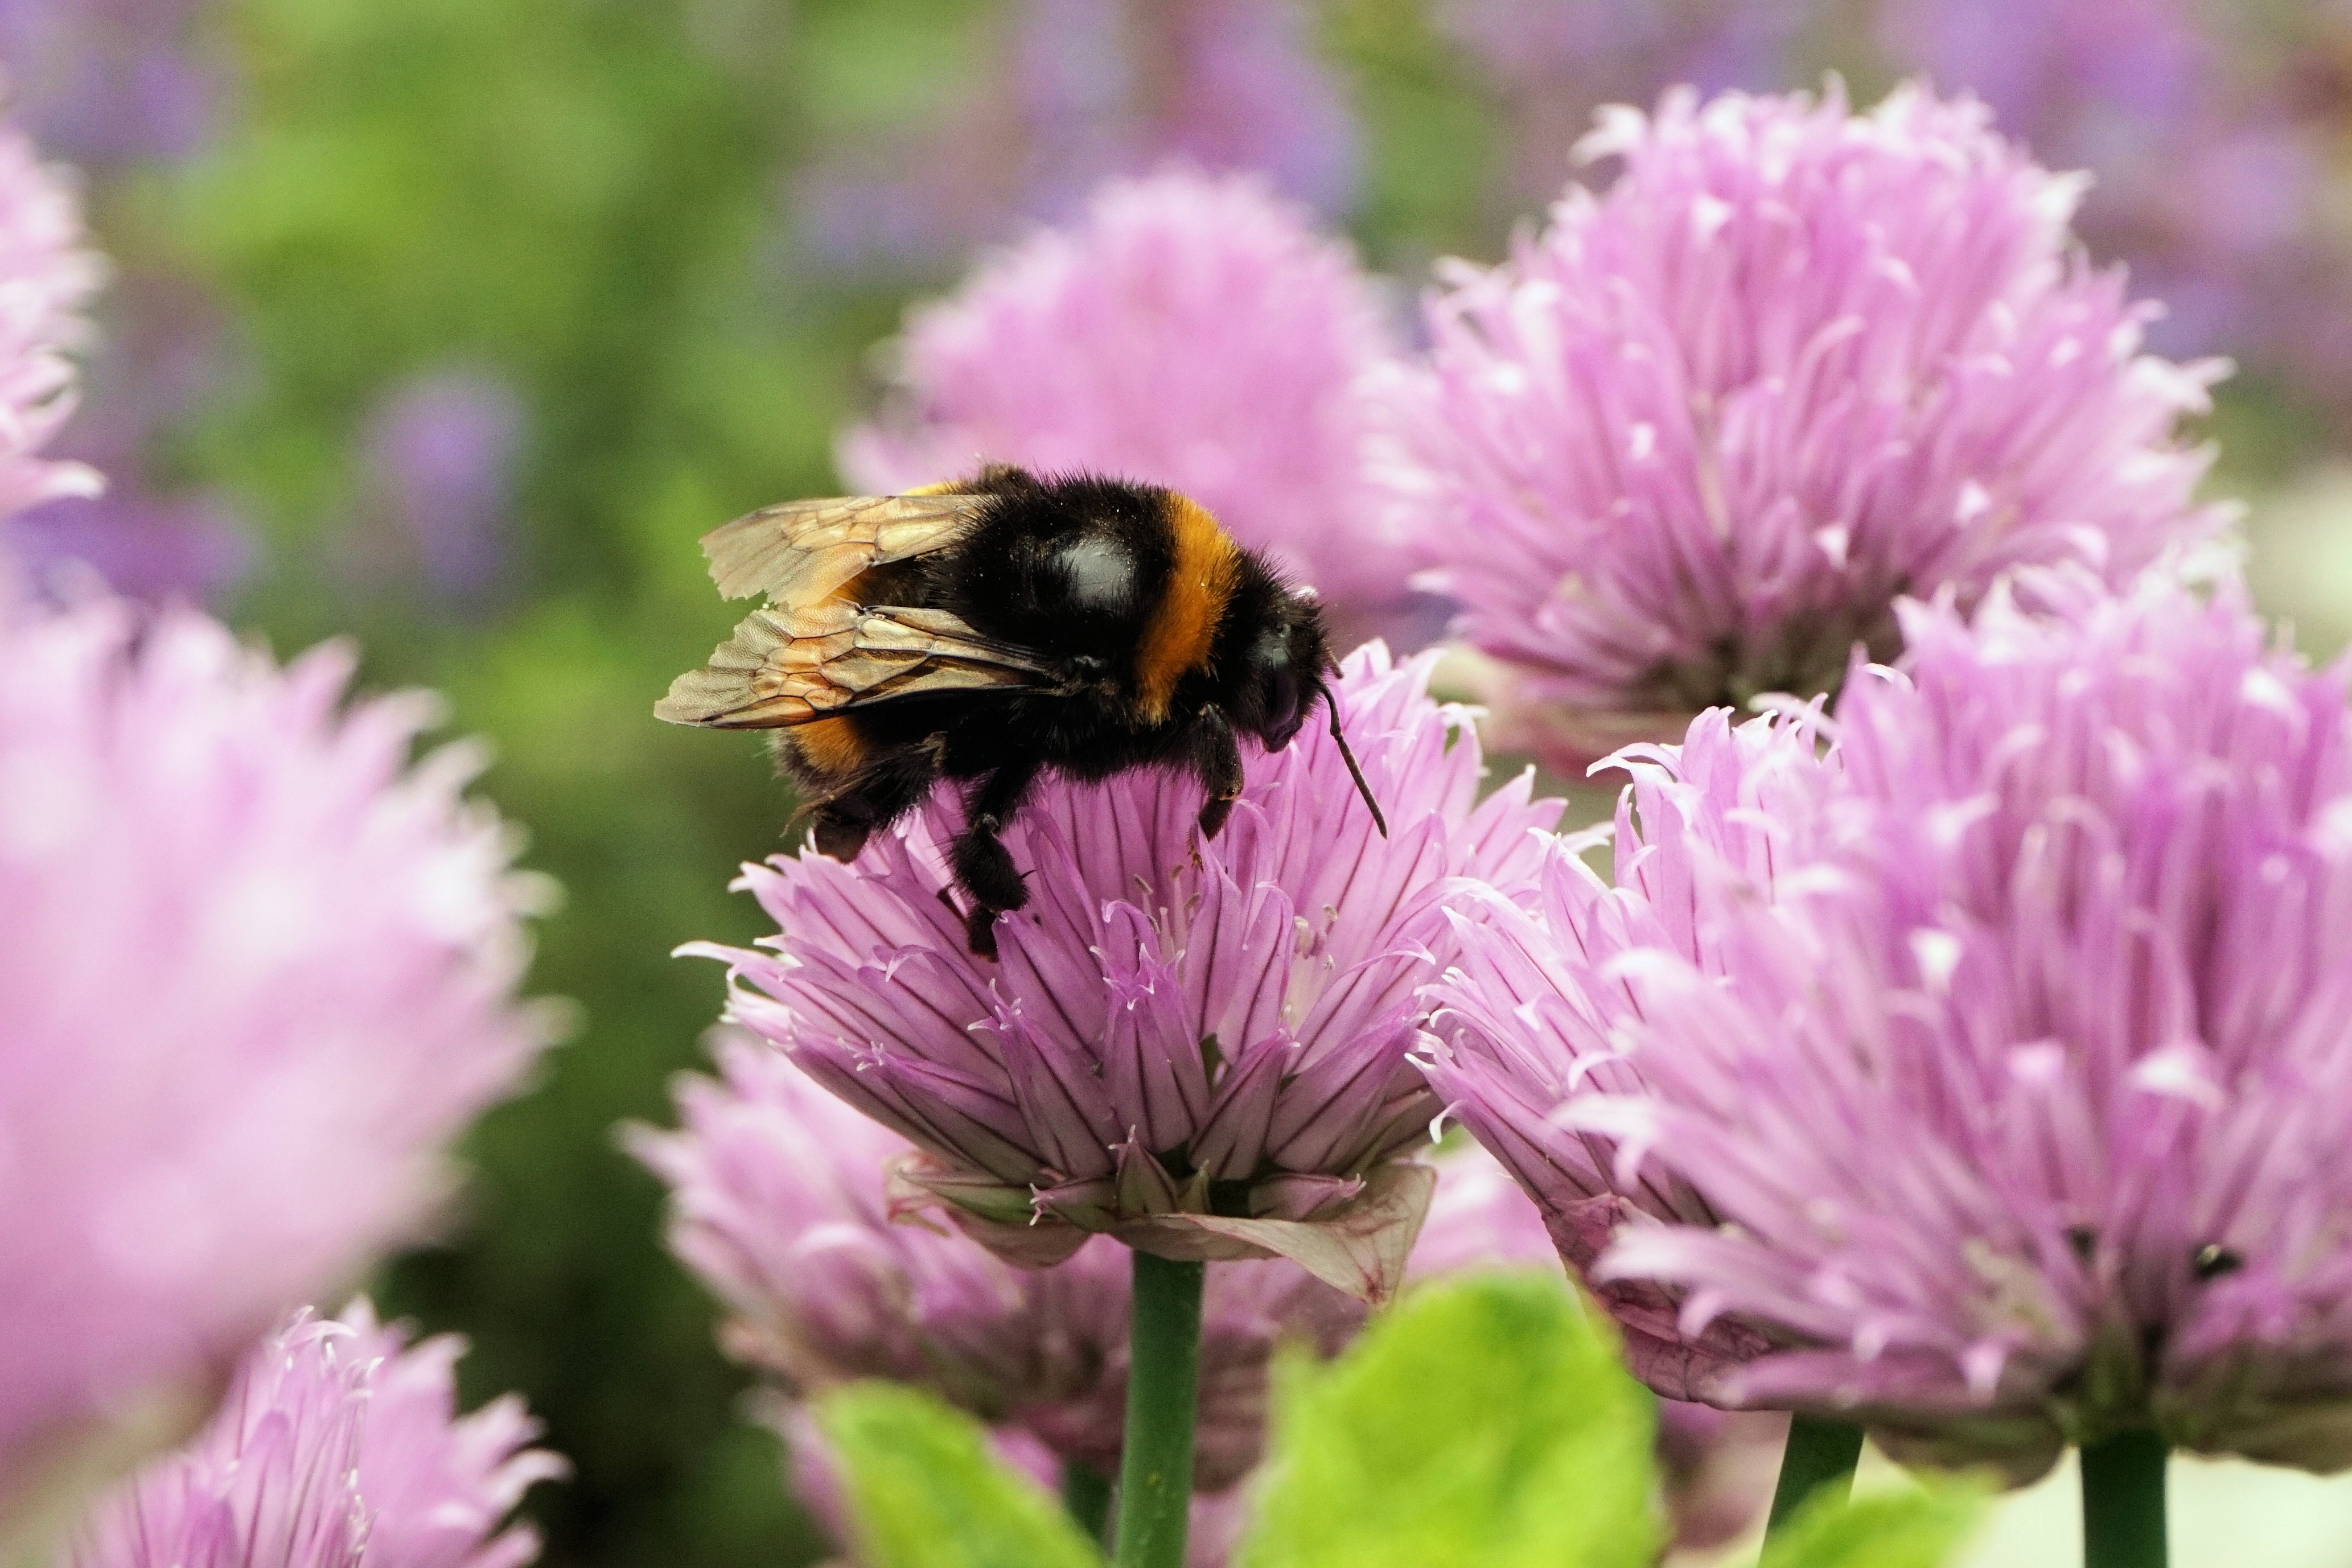
nature, blossom, wing, plant, flower, purple, petal, bloom, animal, summer, pollen, insect, macro, botany, close, flora, fauna, invertebrate, sprinkle, violet, bee, bumblebee, hummel, nectar, macro photography, flowering plant, honey bee, pollinator, land plant, membrane winged insect